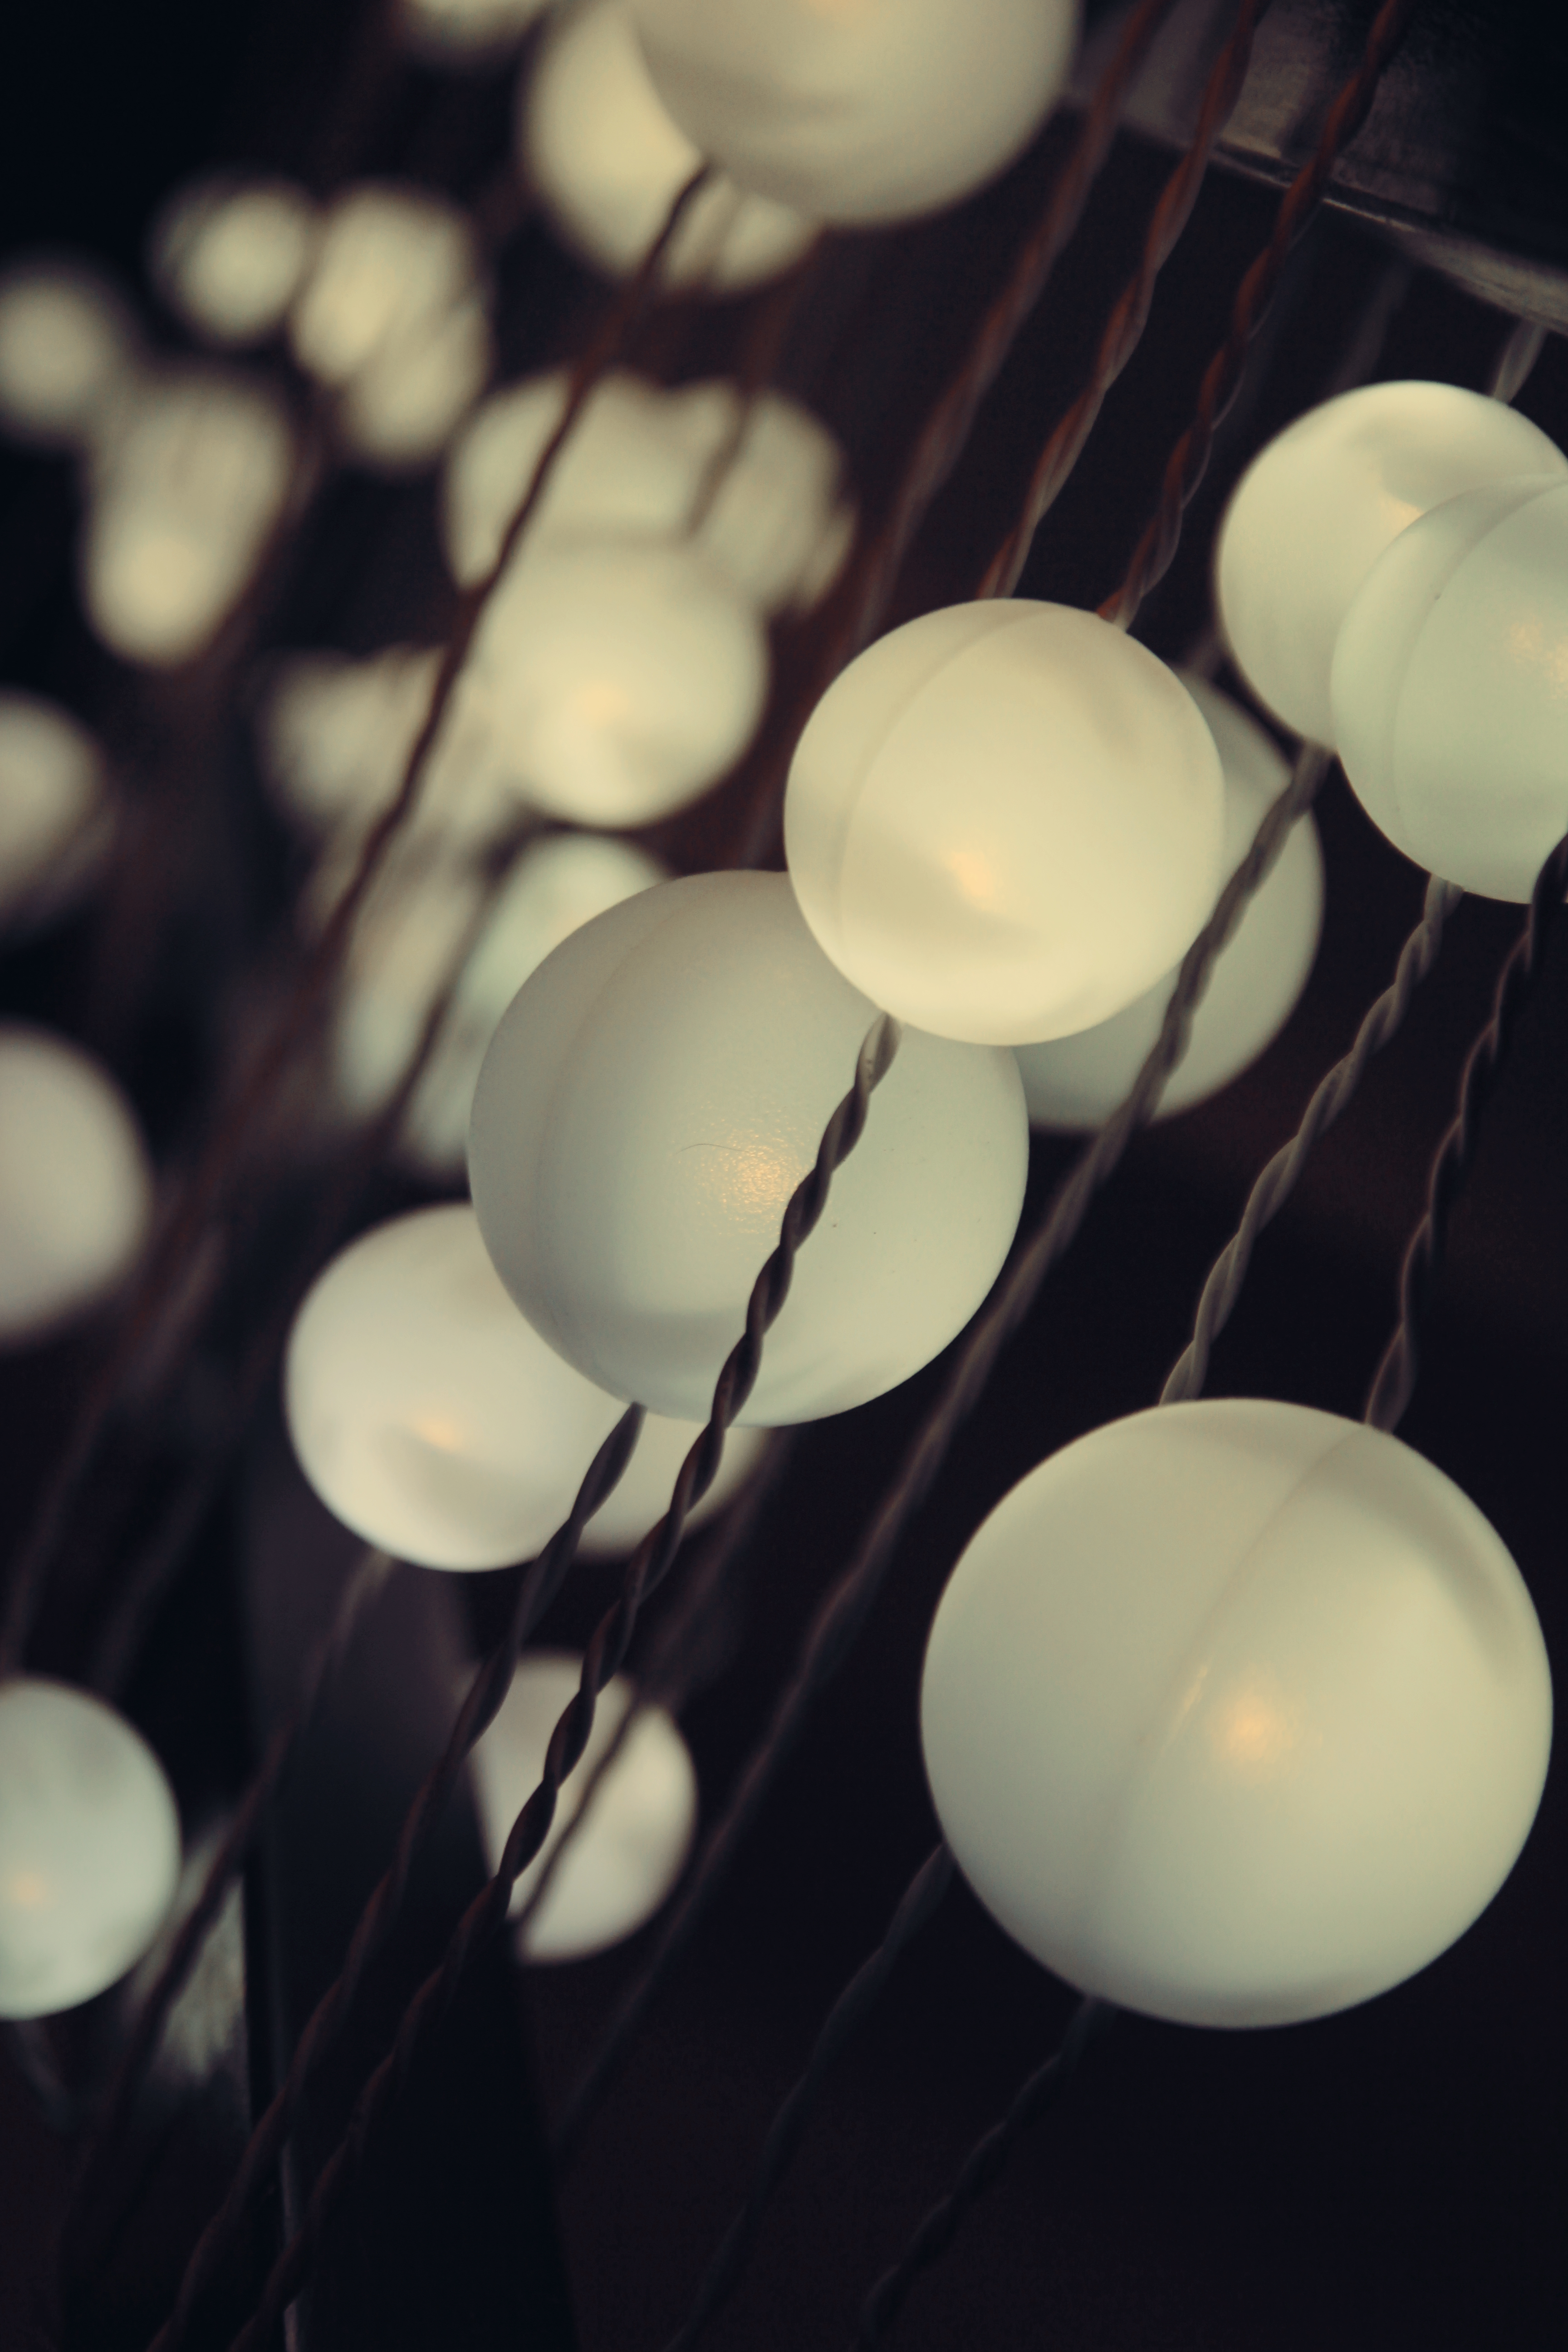
light, abstract, white, flower, petal, things, color, black, yellow, lighting, circle, close up, lights, light fixture, bubbles, balls, shape, macro photography, spheres